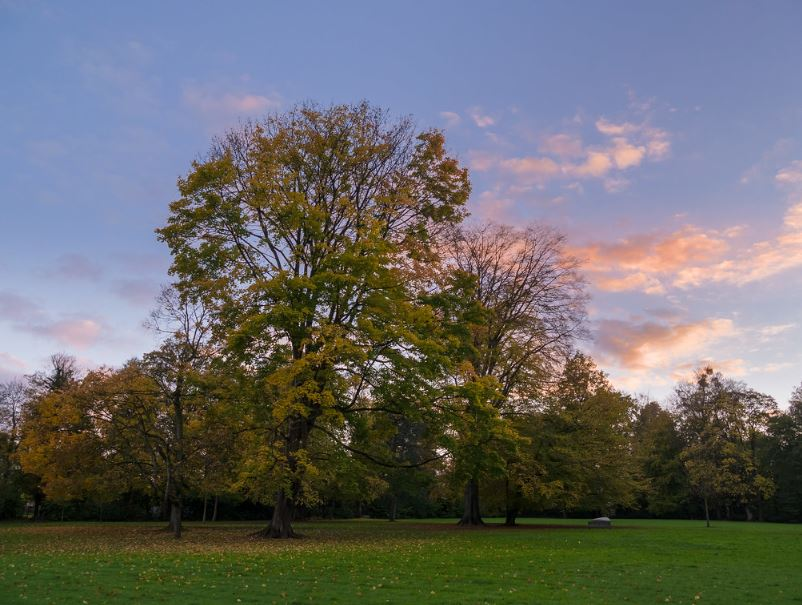
Fire: no
Smoke: no